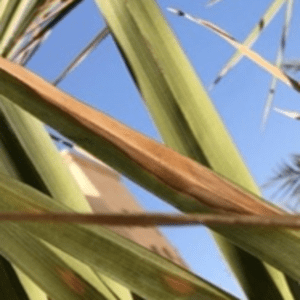
Label: Magnesium Deficiency